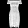
Label: Dress